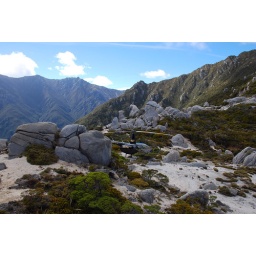
the little 4 seat helicopter the 2 of us rode in to mount olympus from nelson